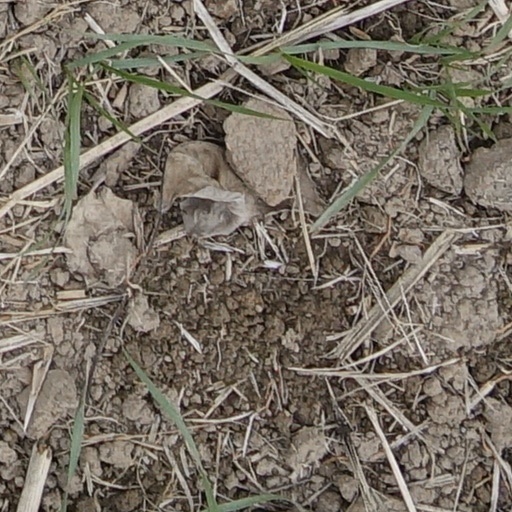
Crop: wheat